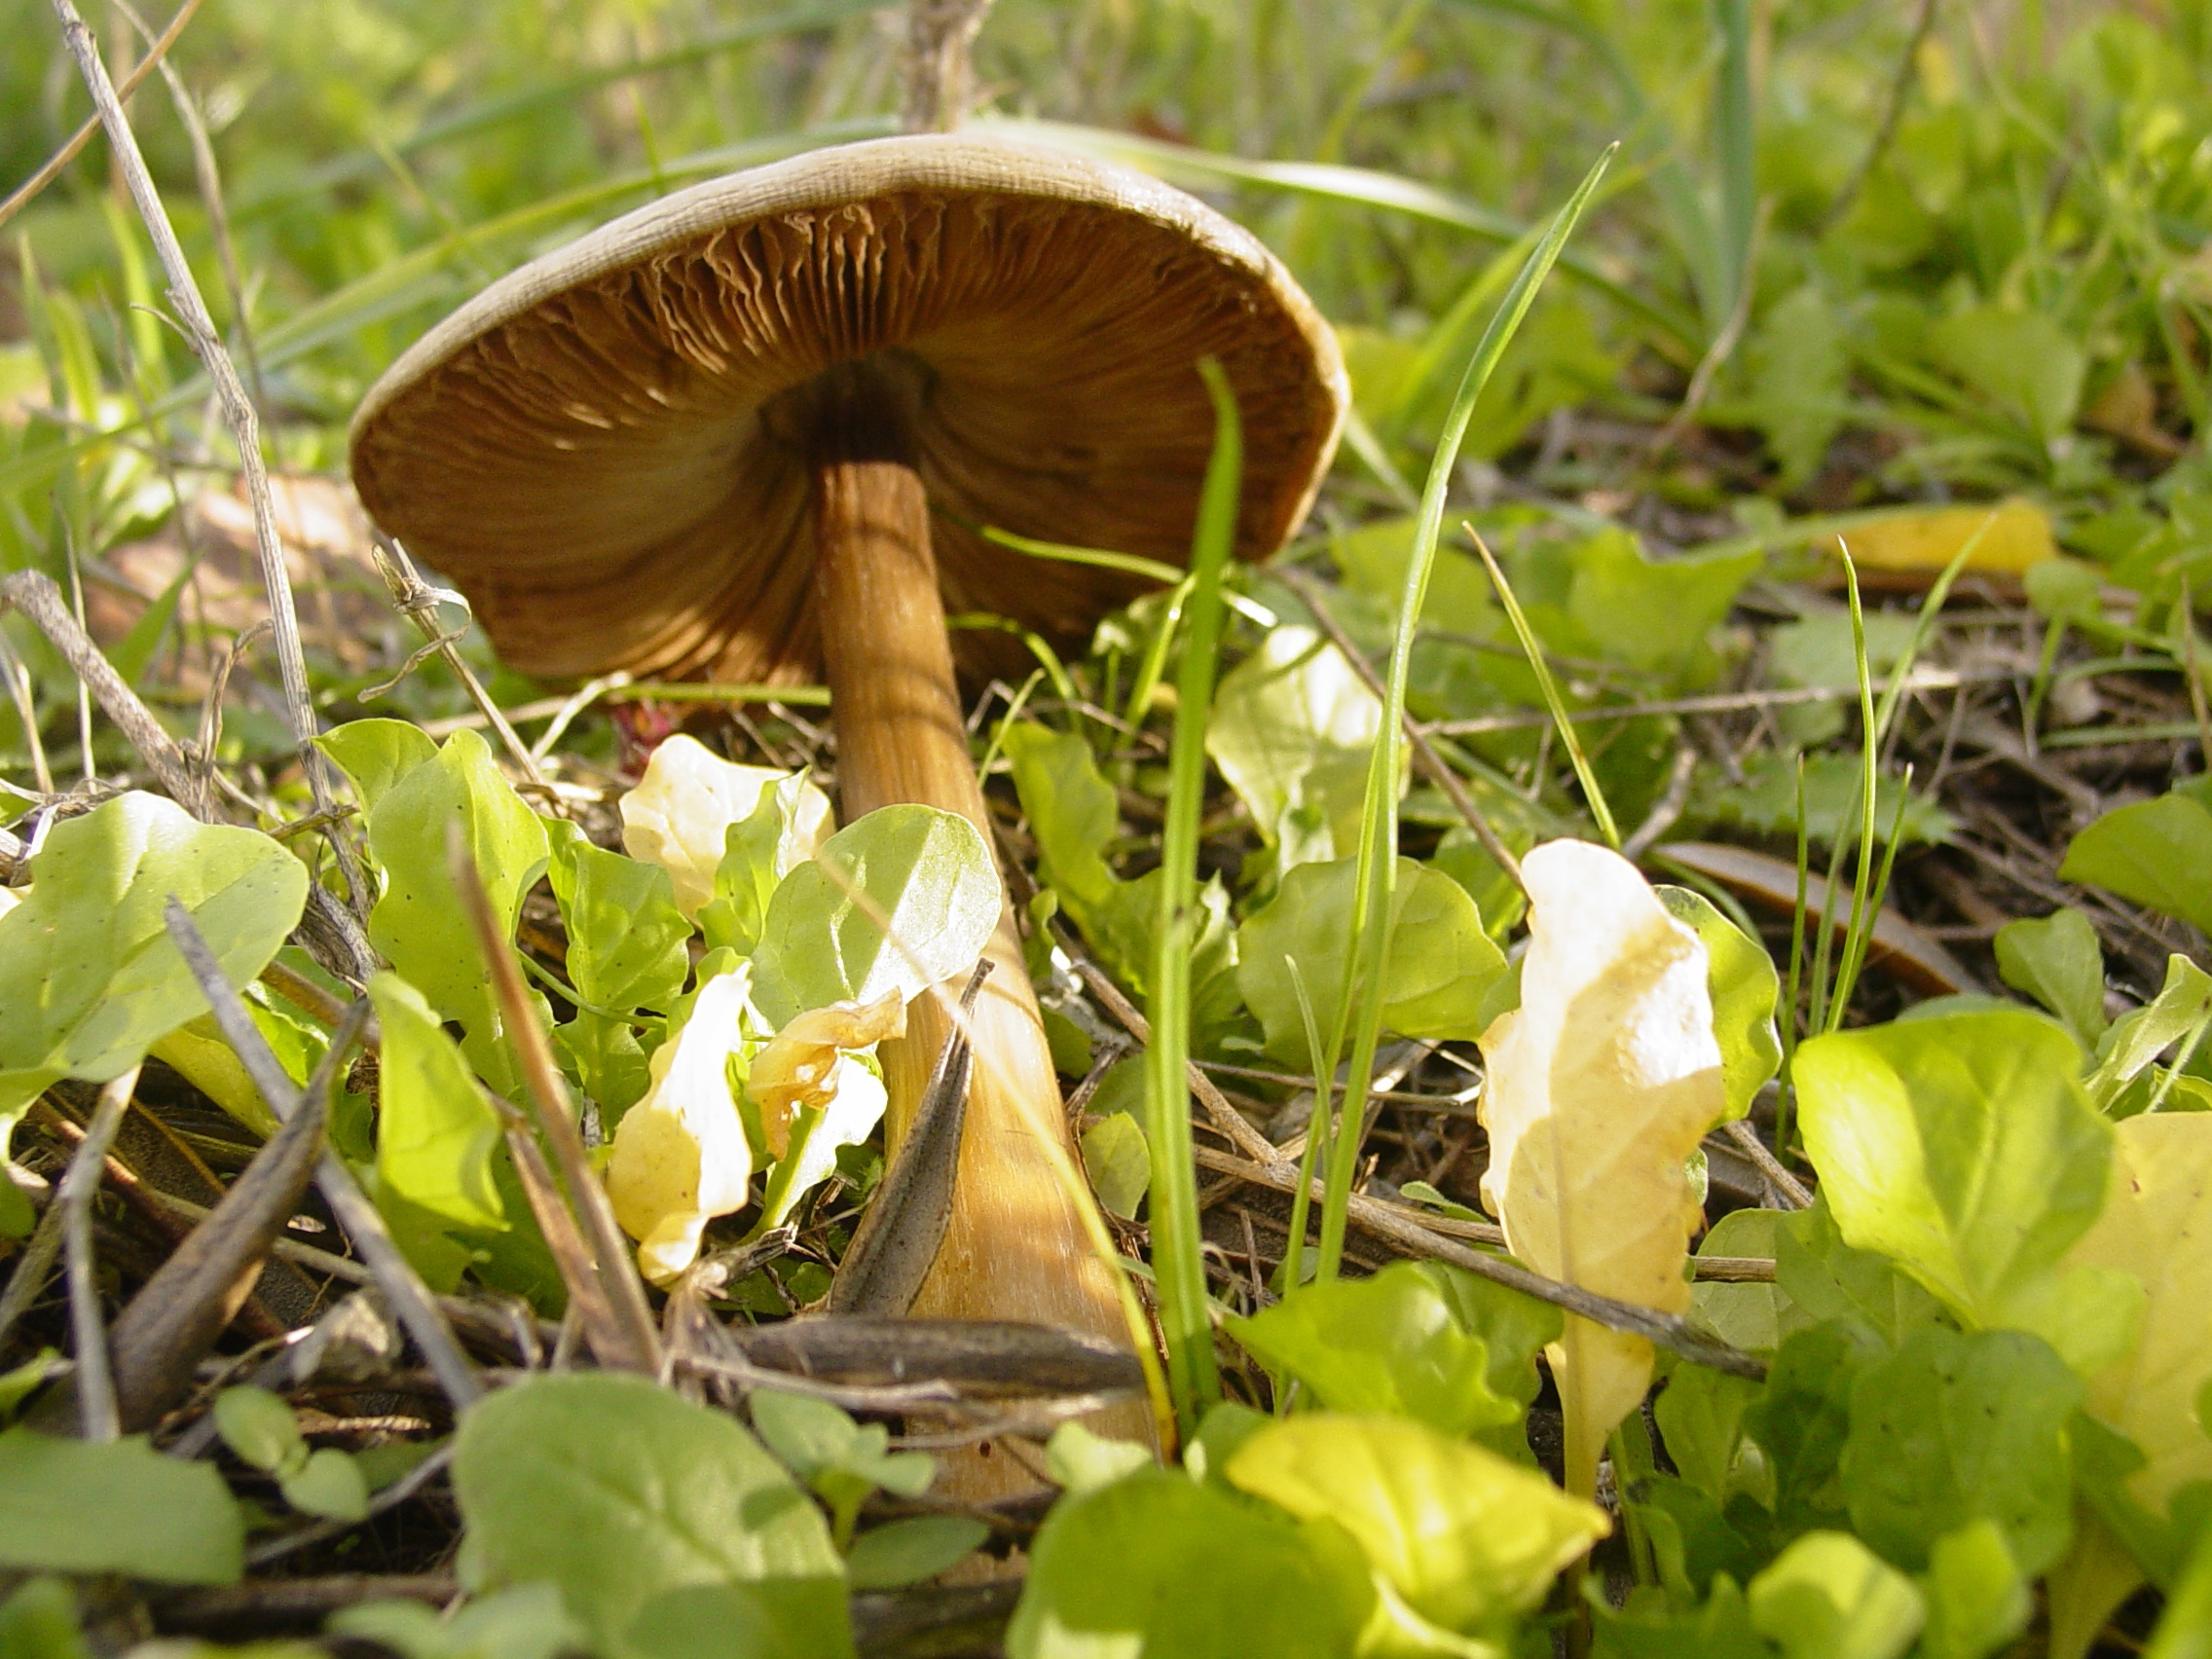
nature, forest, grass, field, lawn, meadow, leaf, flower, green, autumn, botany, mushroom, garden, flora, fungus, woodland, habitat, edible mushroom, agaricaceae, penny bun